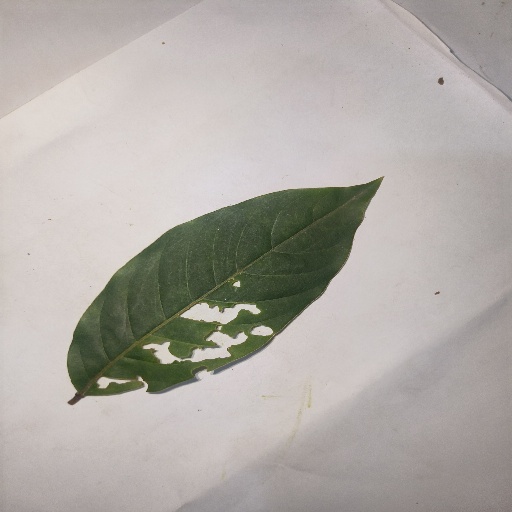
Species: HariTaki
Leaf condition: Bacterial Spot